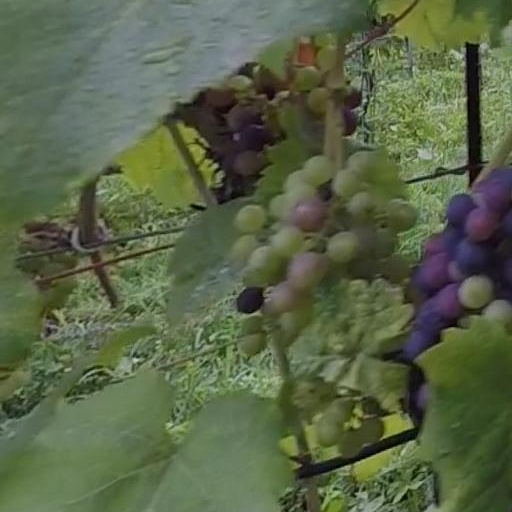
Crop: grape